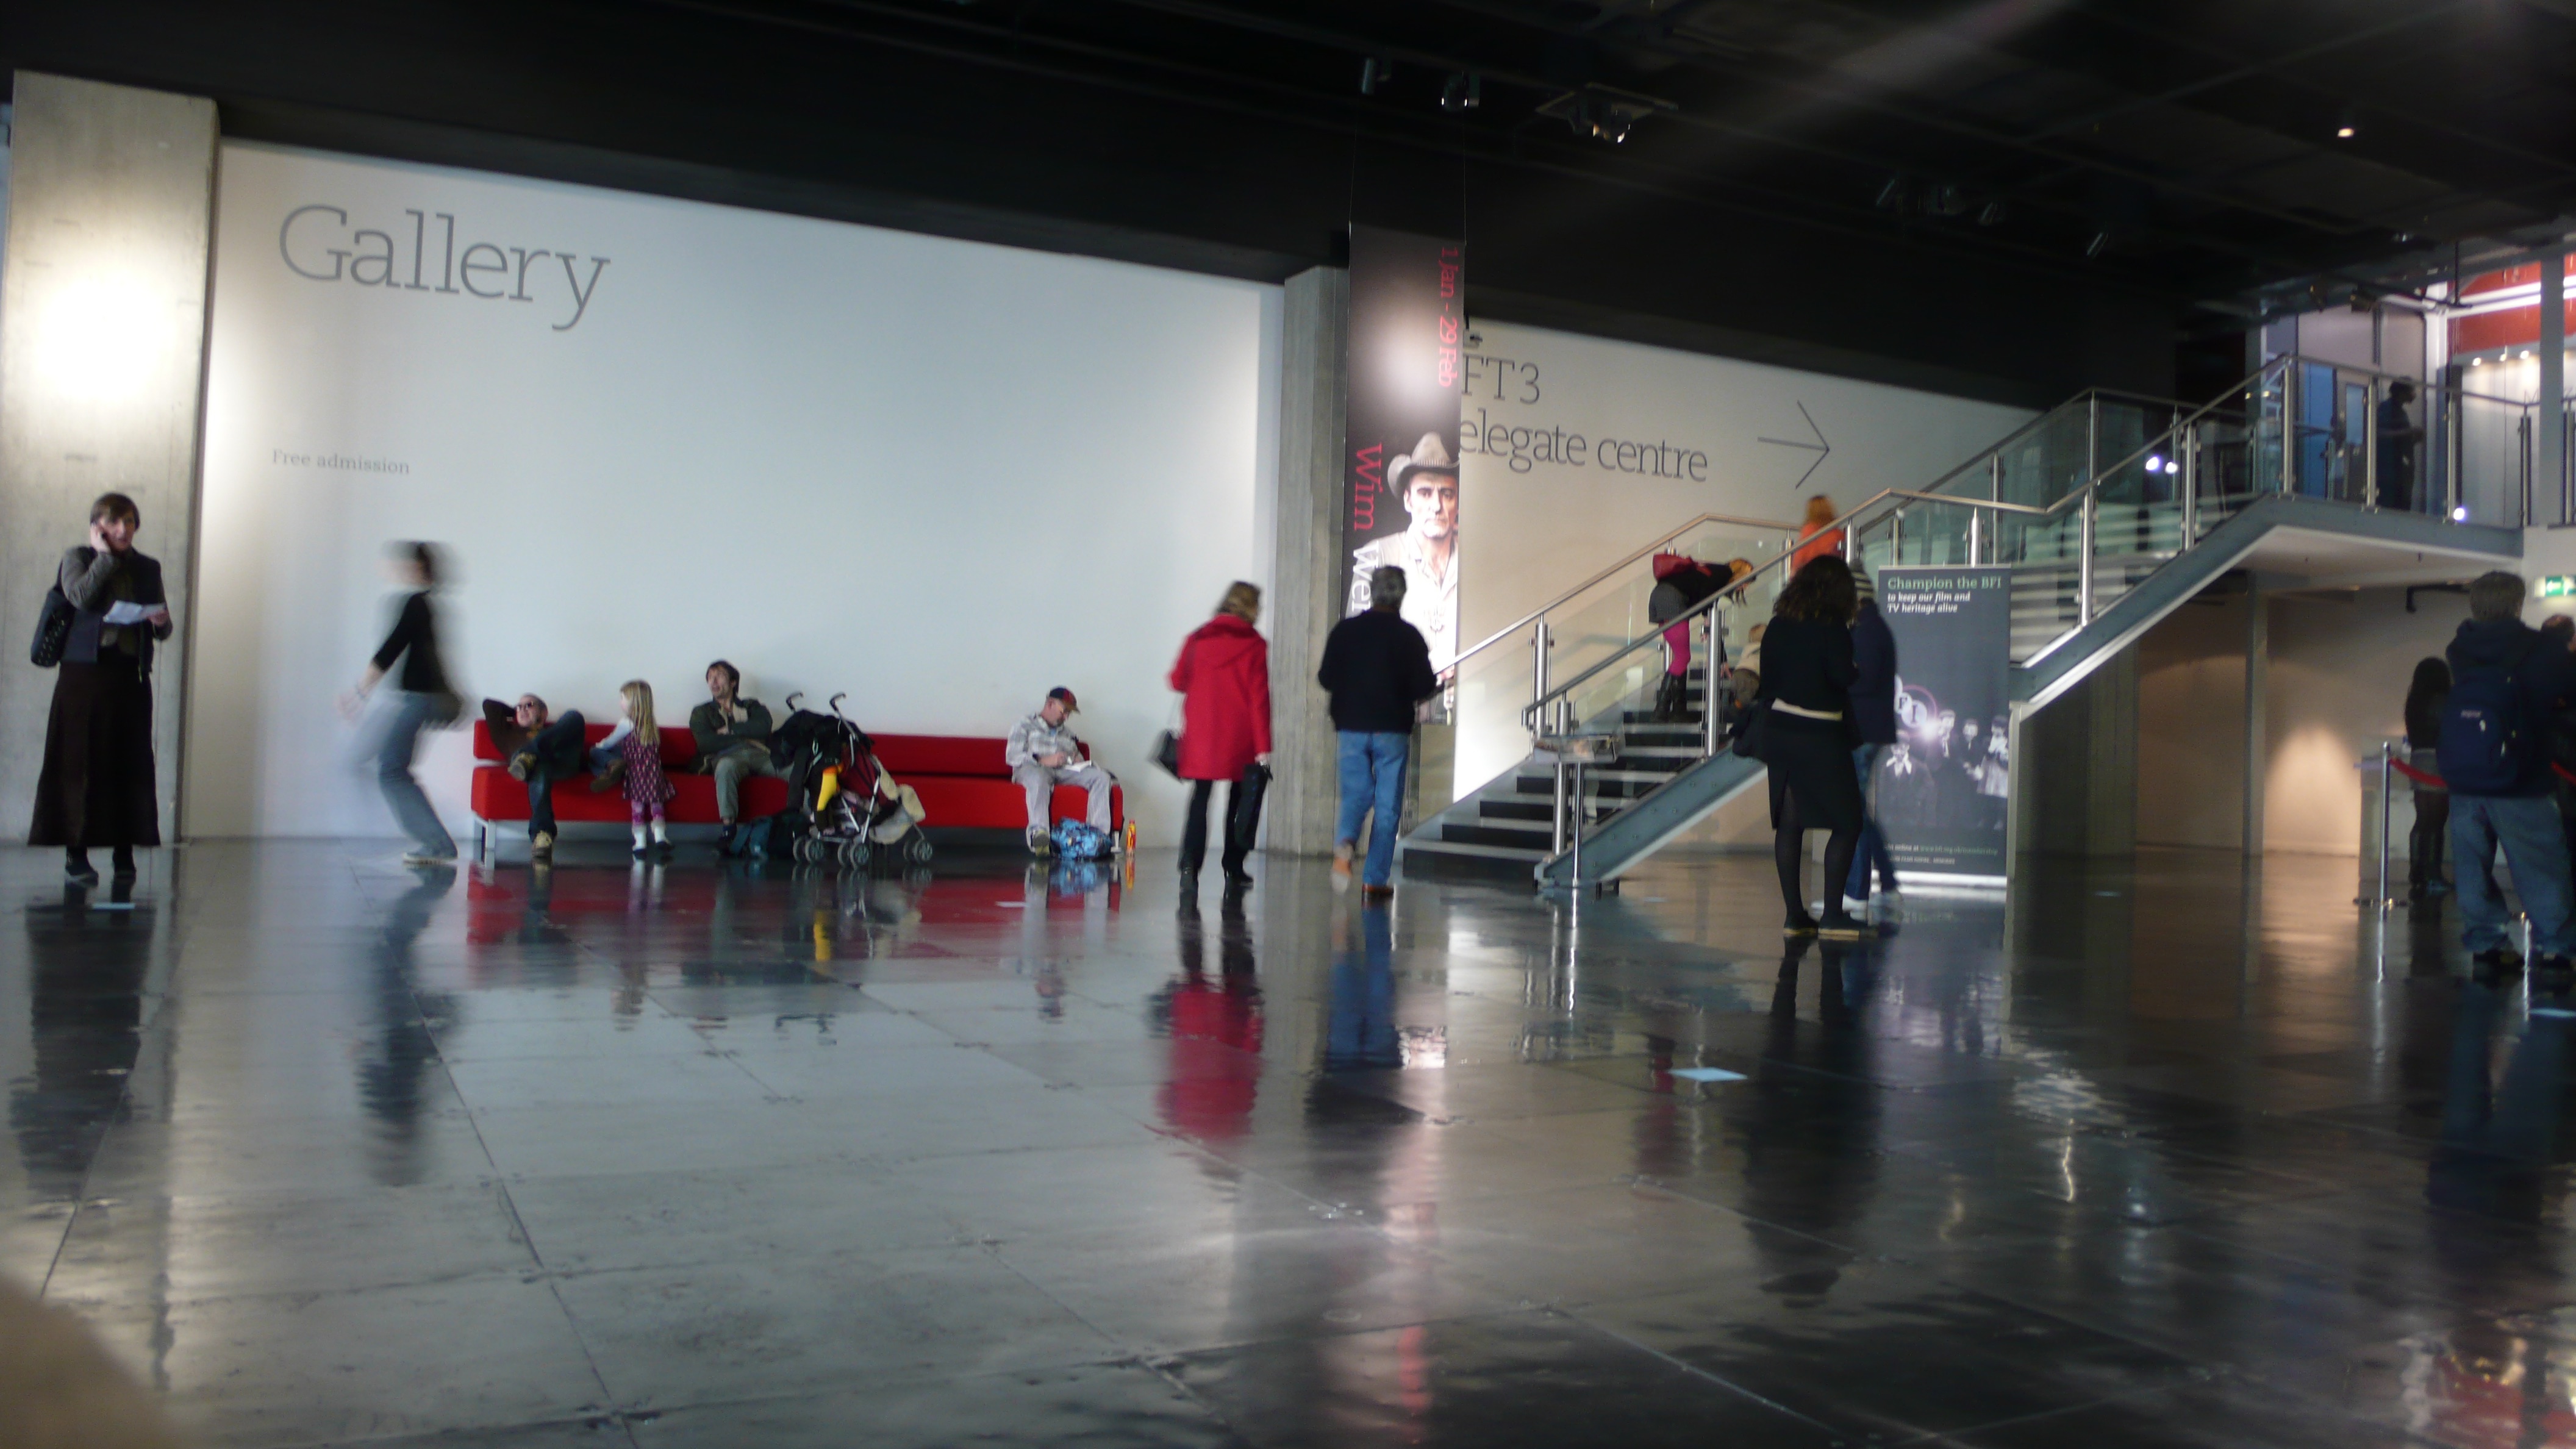
public transport